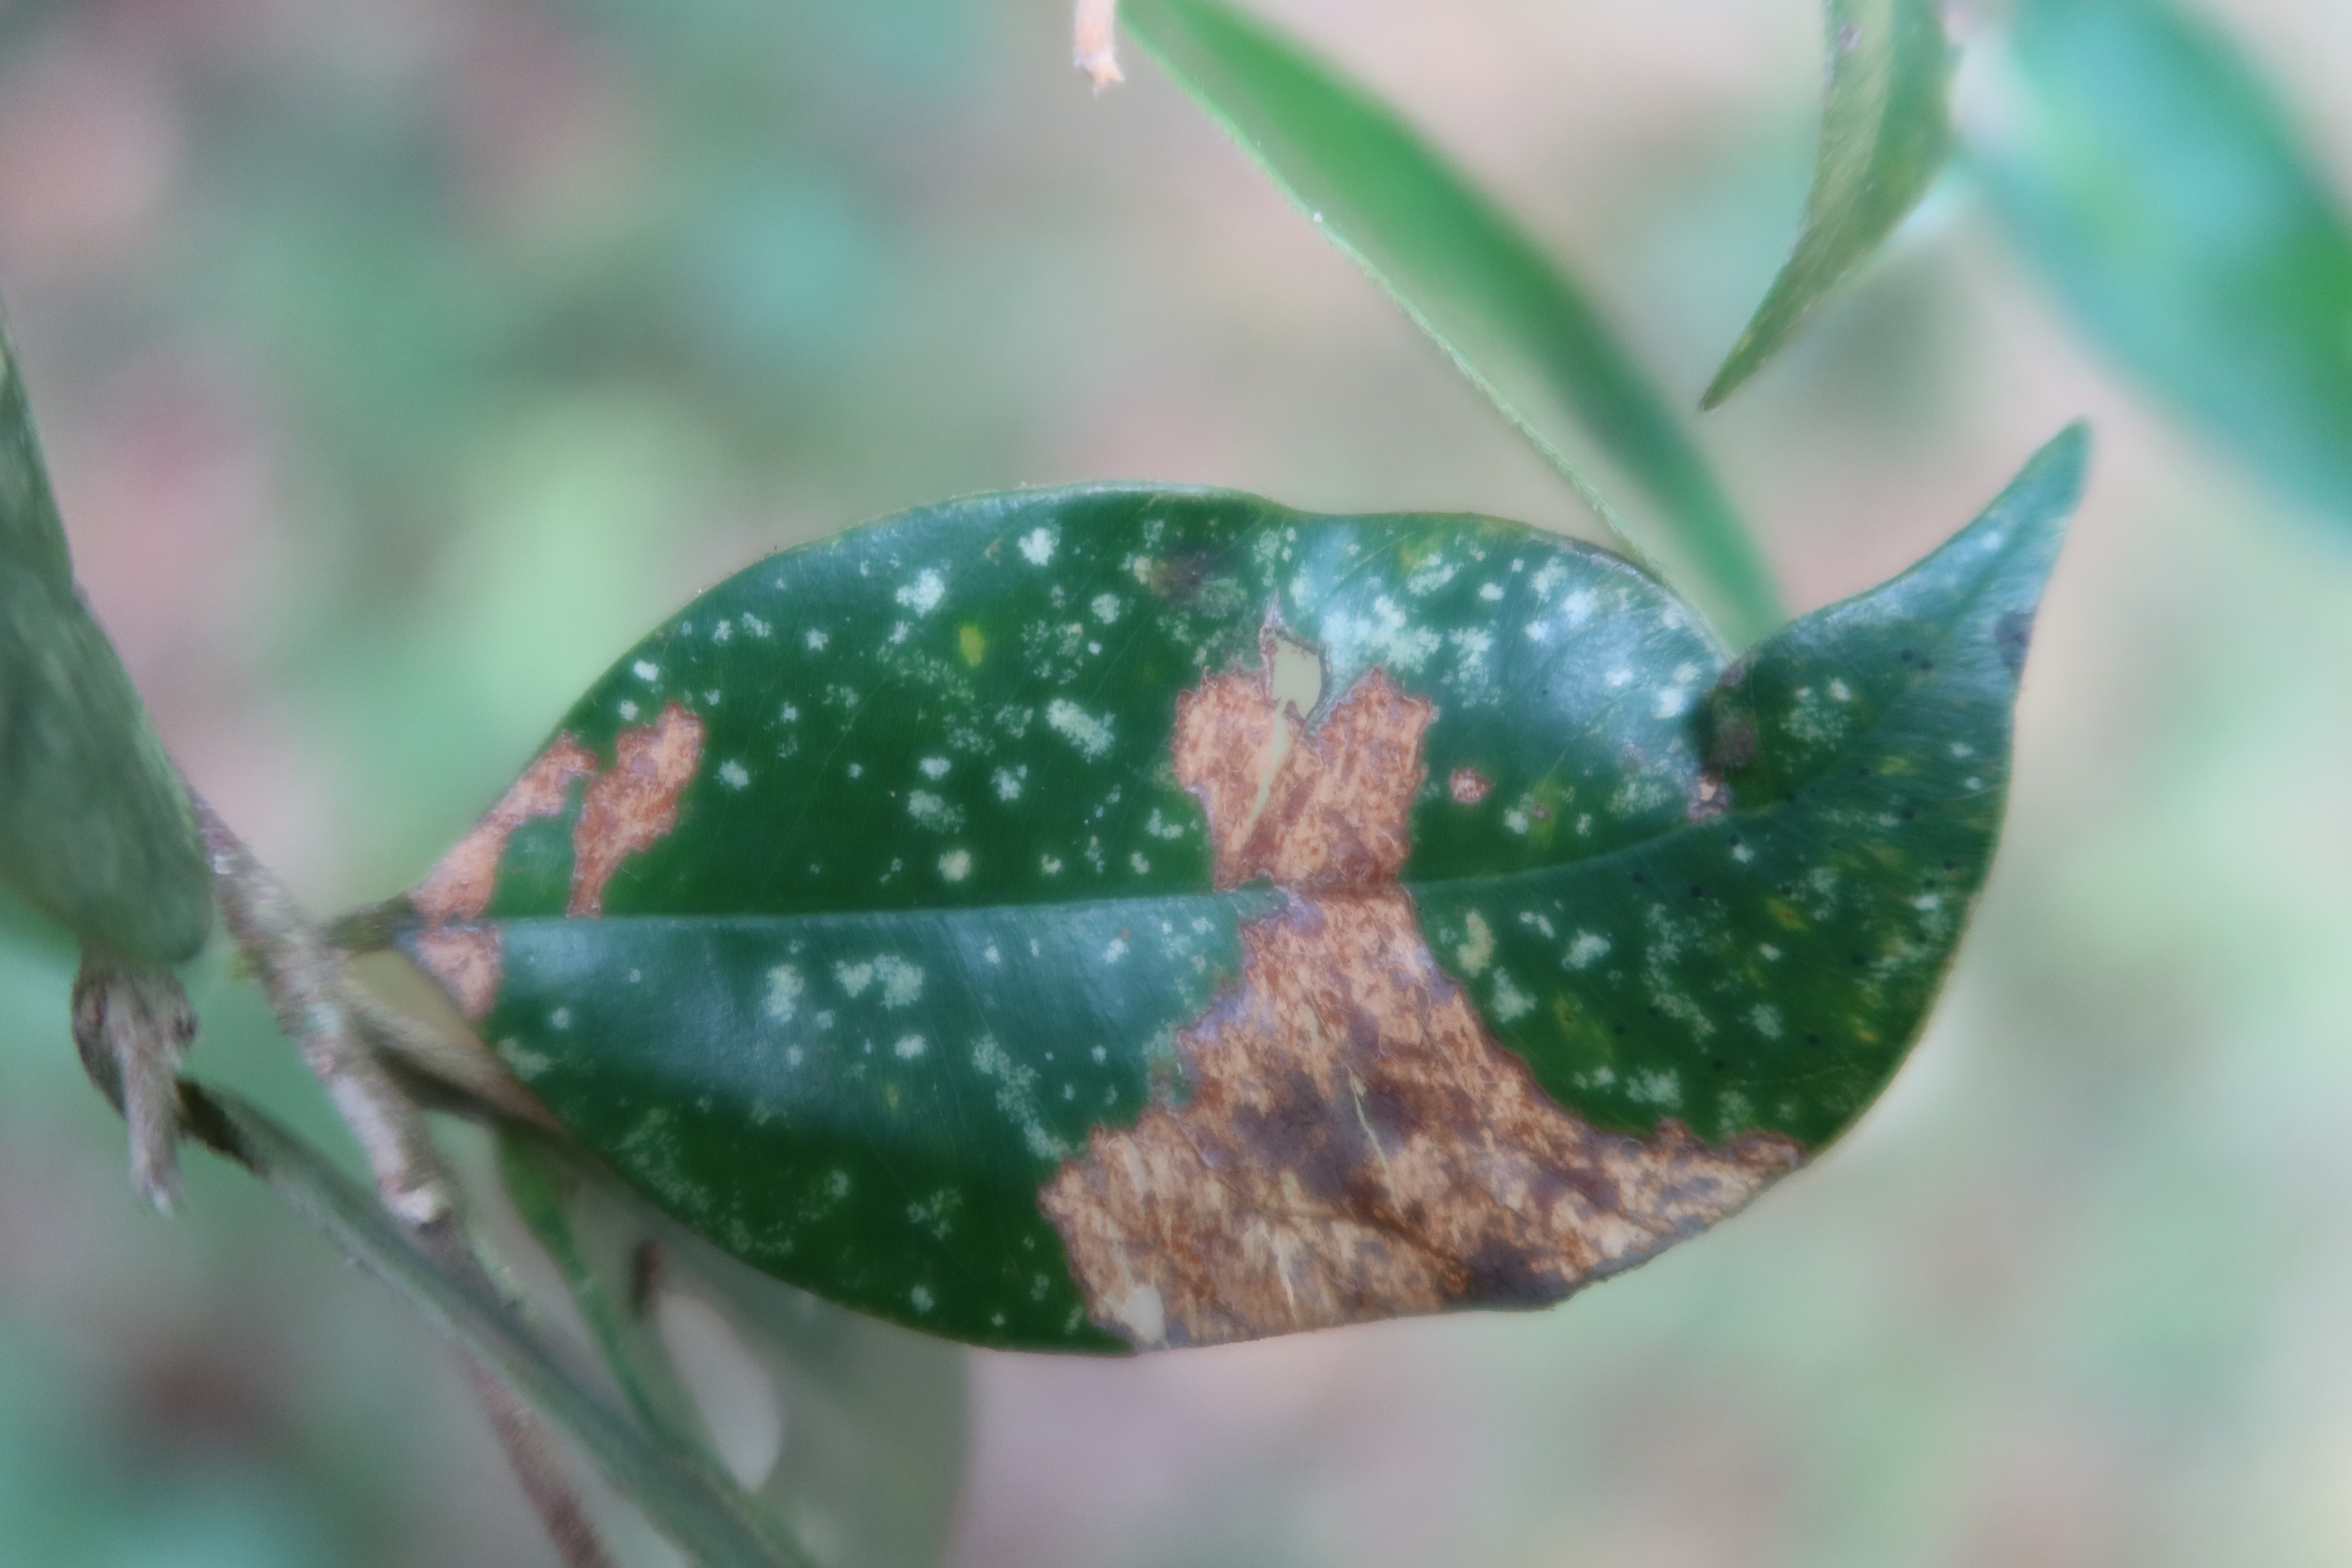
Label: Powdery mildew